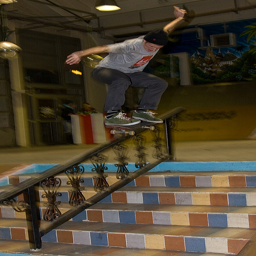
A man in grey shirt grinding skateboard down a rail.
a person riding a skate board on a hand rail
A person on a skateboard riding down the rail of some stairs.
A guy skateboarding on a railing above some stairs.
A man skateboarding down a railing attached to stairs.